Carlo Maria Giulini

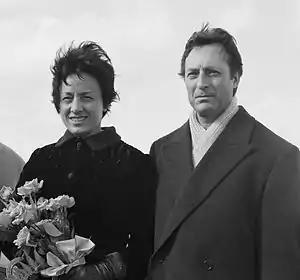
Marcella de Girolami and Carlo Maria Giulini in the Netherlands in 1965

In 1940, Giulini won a conducting competition, whose prize was the chance to conduct the St. Cecilia orchestra, but before the concert, Giulini was drafted into the Italian army, made a second lieutenant, and sent to the front in Croatia. However, because of his commitment to pacifism and intense opposition to fascism and to Benito Mussolini, he did not fire his gun at human targets.